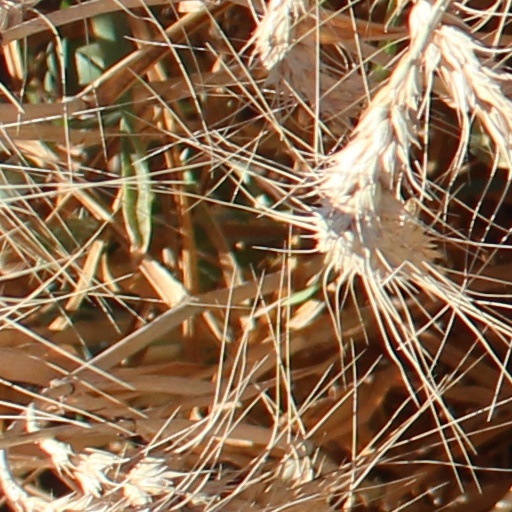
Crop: wheat